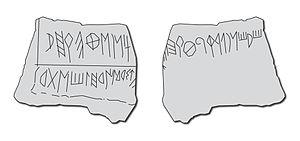
L'écriture ibérique nord-orientale est l'écriture paléo-hispanique la plus utilisée. Cette écriture fut le véhicule principal d’expression de la langue ibère, langue aussi représentée par des inscriptions en écriture ibérique sud-orientale et en alphabet gréco-ibère.